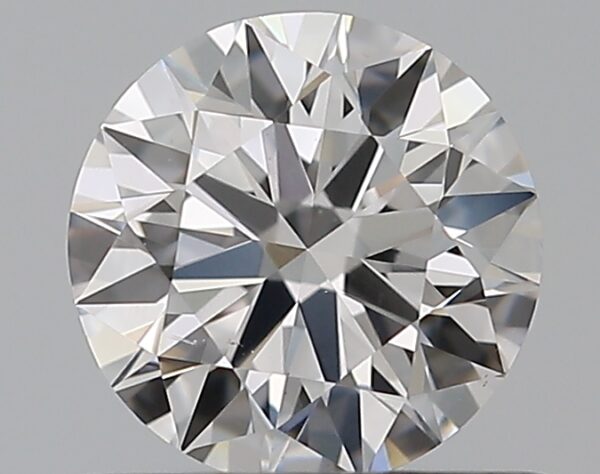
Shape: round
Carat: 0.55
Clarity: VS2
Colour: D
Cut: EX
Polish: EX
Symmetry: EX
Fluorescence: N
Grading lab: GIA
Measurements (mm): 5.24 x 5.27 x 3.23